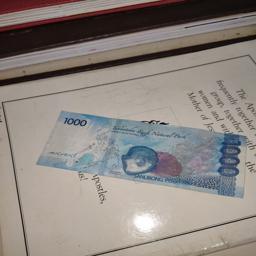
Label: 1000_Old_Back